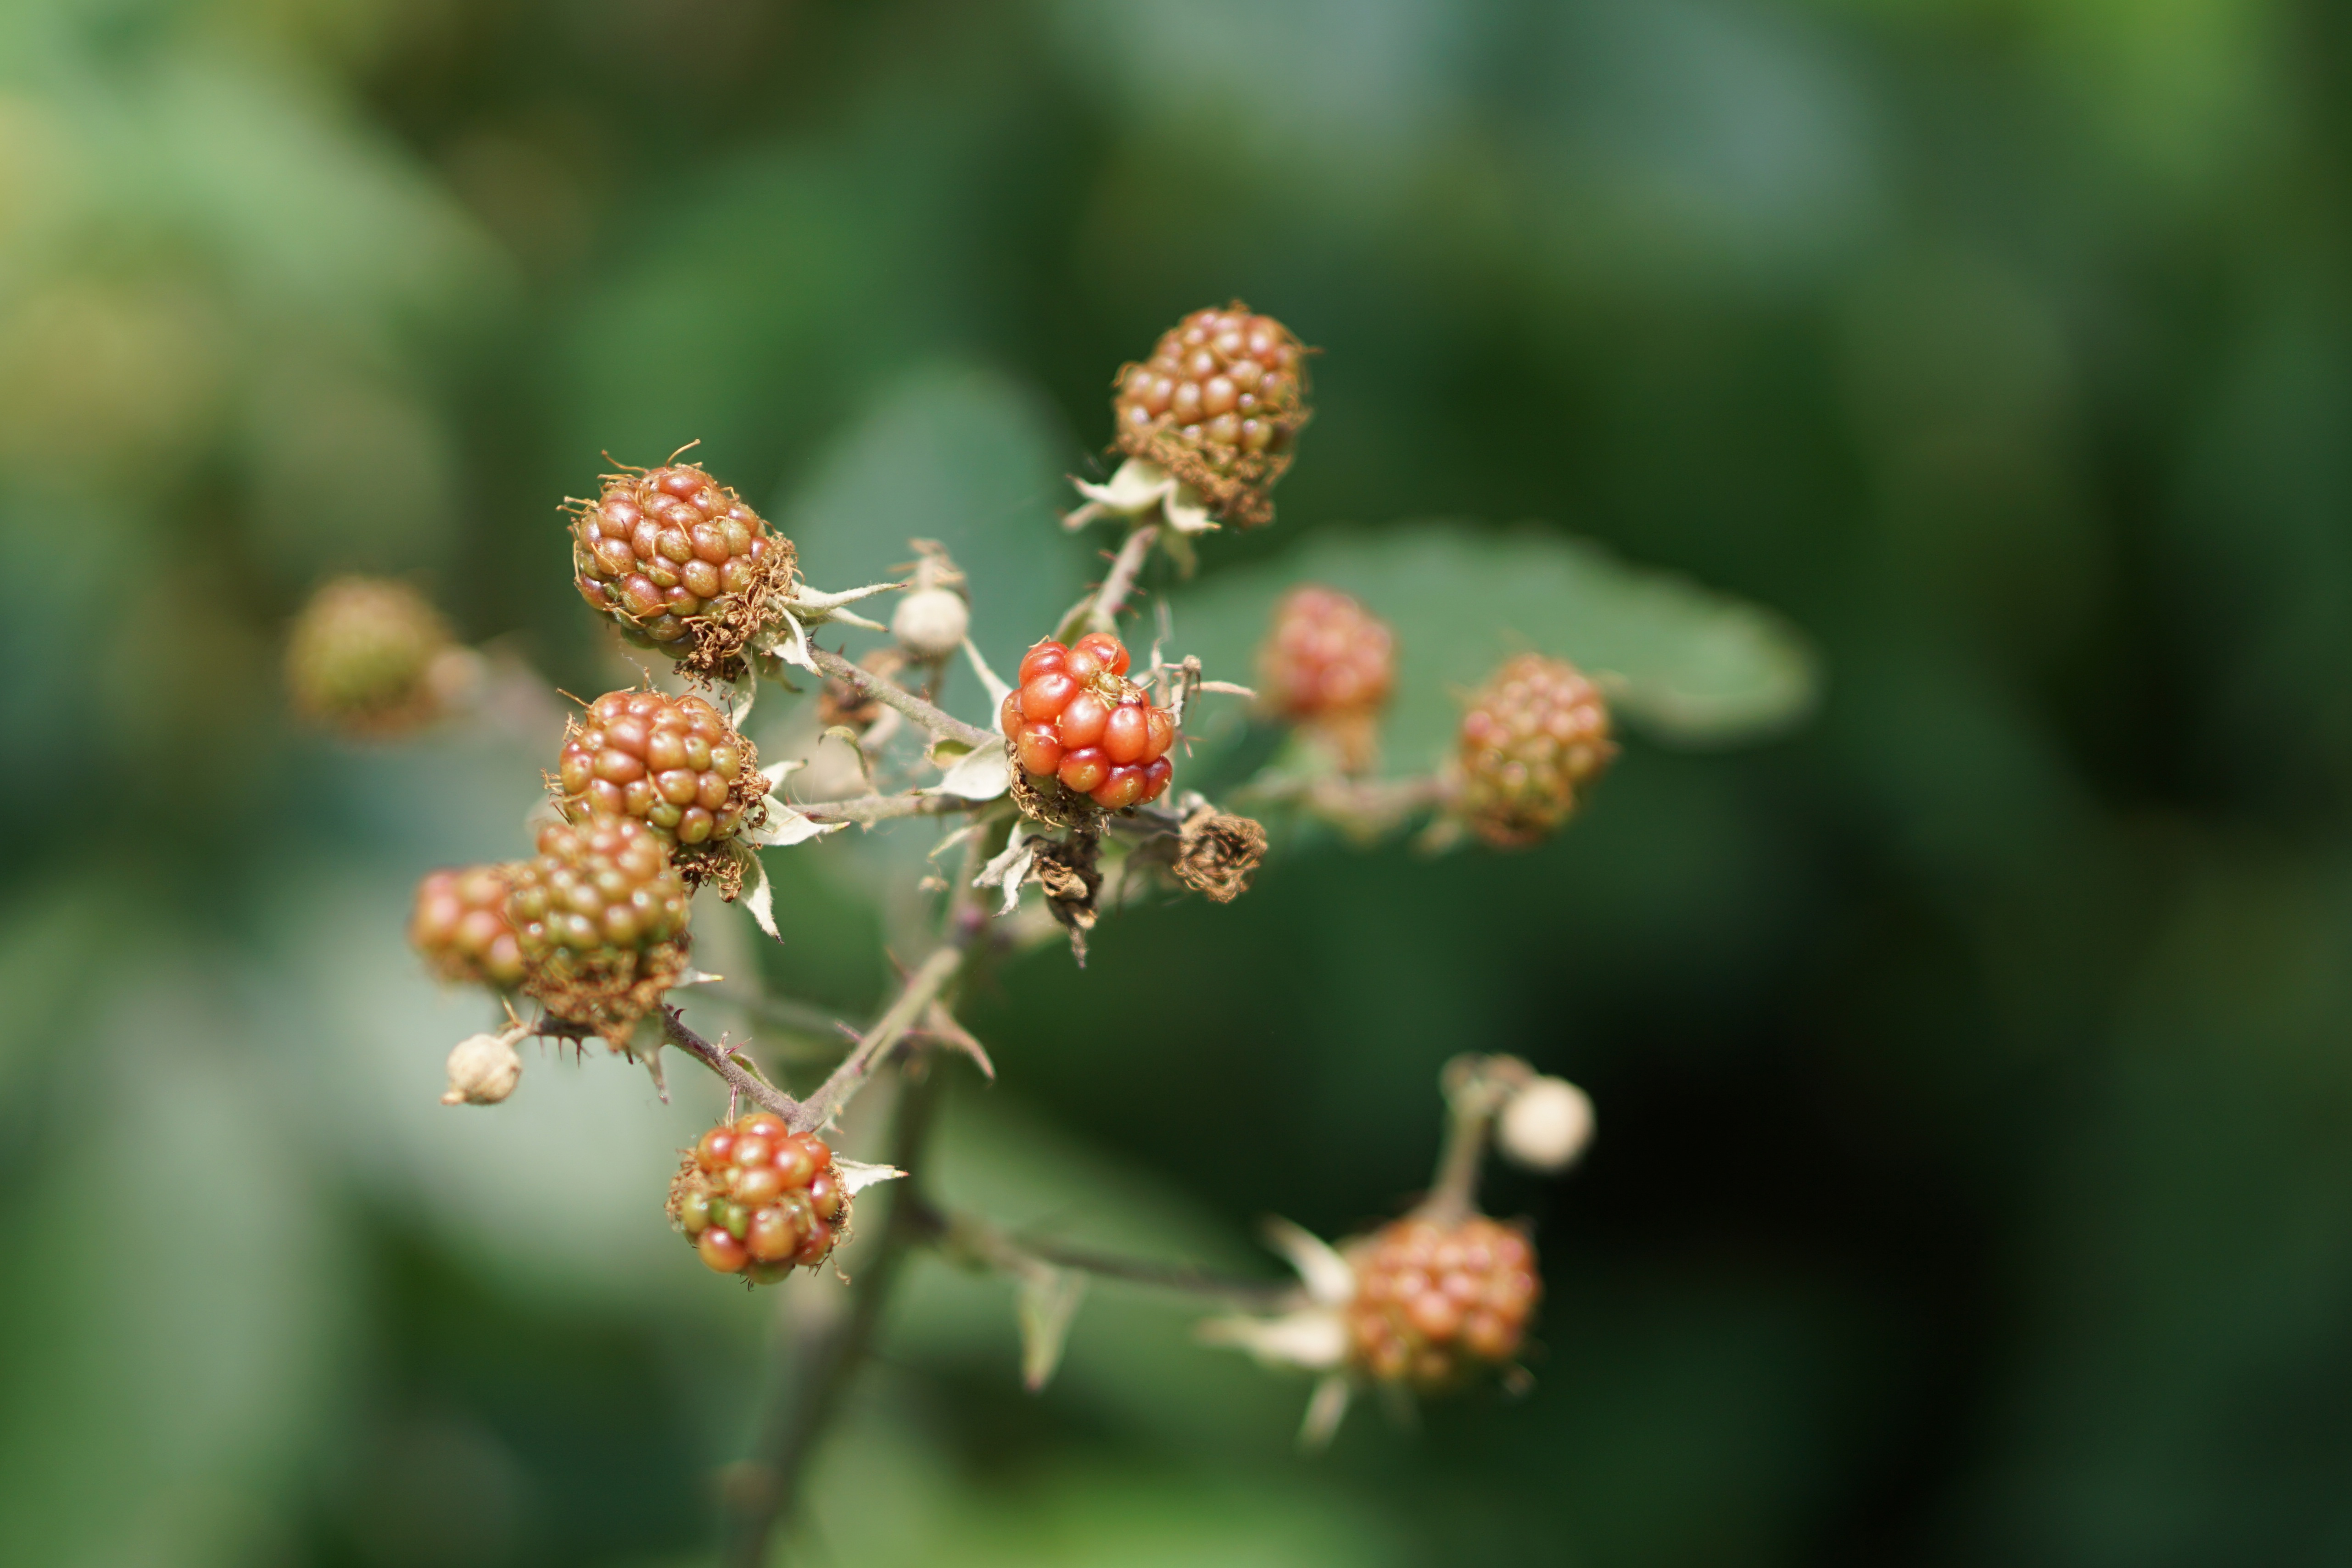
tree, nature, branch, blossom, plant, raspberry, fruit, berry, sweet, leaf, flower, purple, bloom, summer, ripe, food, spring, red, produce, evergreen, autumn, botany, black, healthy, close, eat, flora, delicious, wildflower, close up, wild plant, berries, shrub, fruits, vitamins, frisch, forest fruit, macro photography, flowering plant, red delicious, fruits of the forest, woody plant, land plant